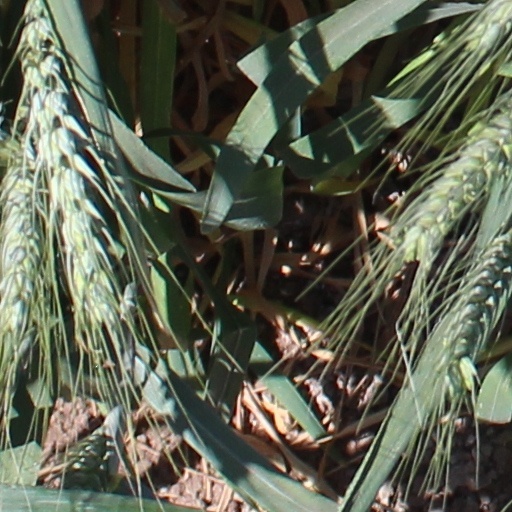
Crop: wheat